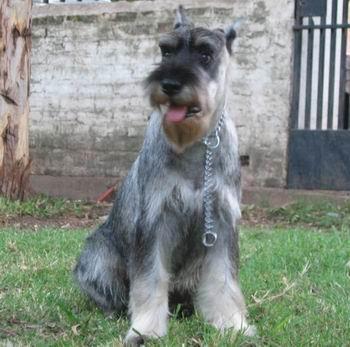
standard_schnauzer